Vladislav Shitov

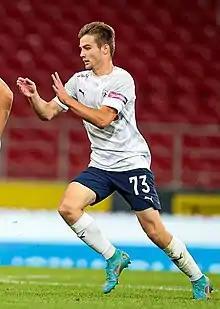
Shitov with Krylia Sovetov in 2022

Vladislav Alekseyevich Shitov (born 7 May 2003) is a Russian football player who plays as a centre-forward for PFC Krylia Sovetov Samara.